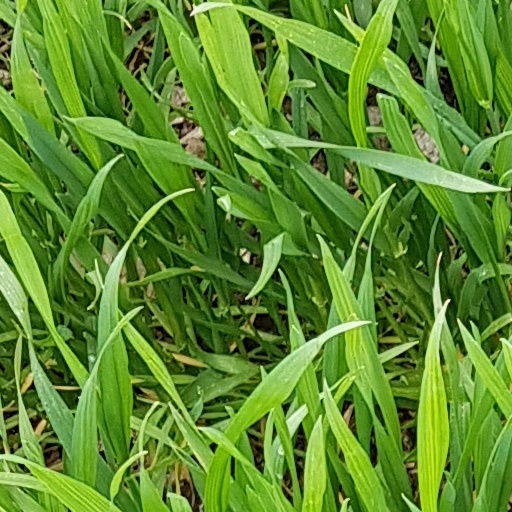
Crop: wheat